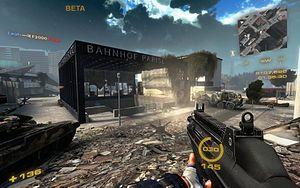
Nuclear Dawn est un jeu vidéo mêlant stratégie en temps réel et tir à la première personne développé par InterWave Studios et édité par Iceberg Interactive, sorti en 2011 sur Windows, Mac et Linux.